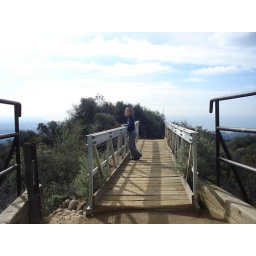
The beach by my house